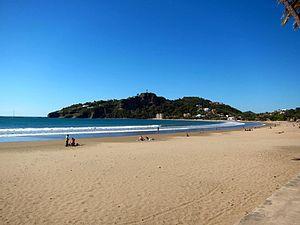
Le phare de San Juan del Sur est un phare actif situé à San Juan del Sur, dans le département de Rivas en Nicaragua.